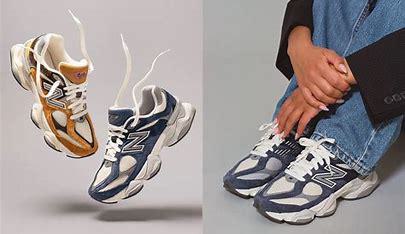
Brand: New
Model: Balance 90